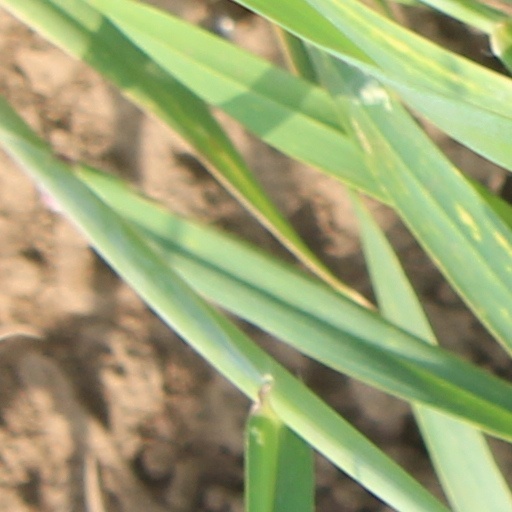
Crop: wheat